Gaelic Ireland

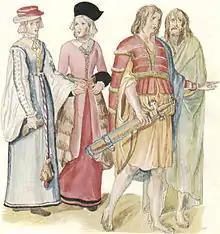
Irish Gaels, c. 1575

Gaelic law was originally passed down orally, but was written down in Old Irish during the period 600–900 AD. This collection of oral and written laws is known as the "Fénechas" or, in English, as the Brehon Law(s). The brehons (Old Irish: "brithem", plural "brithemain") were the jurists in Gaelic Ireland. Becoming a brehon took many years of training and the office was, or became, largely hereditary. Most legal cases were contested privately between opposing parties, with the brehons acting as arbitrators.